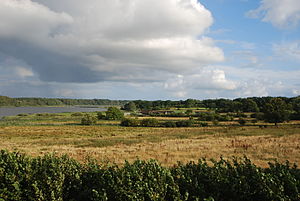
Hedeby
Oversigt over arealet
Hedeby lå inderst i Slien ved Haddeby Nor på den jyske halvøs smalleste sted. Byen var en af Danmarks første byer og blev i løbet af vikingetiden Nordens mest centrale og markante handelsby med Østersøen som det dominerende kontaktområde. I 804 omtales byen for første gang i skriftlige kilder.